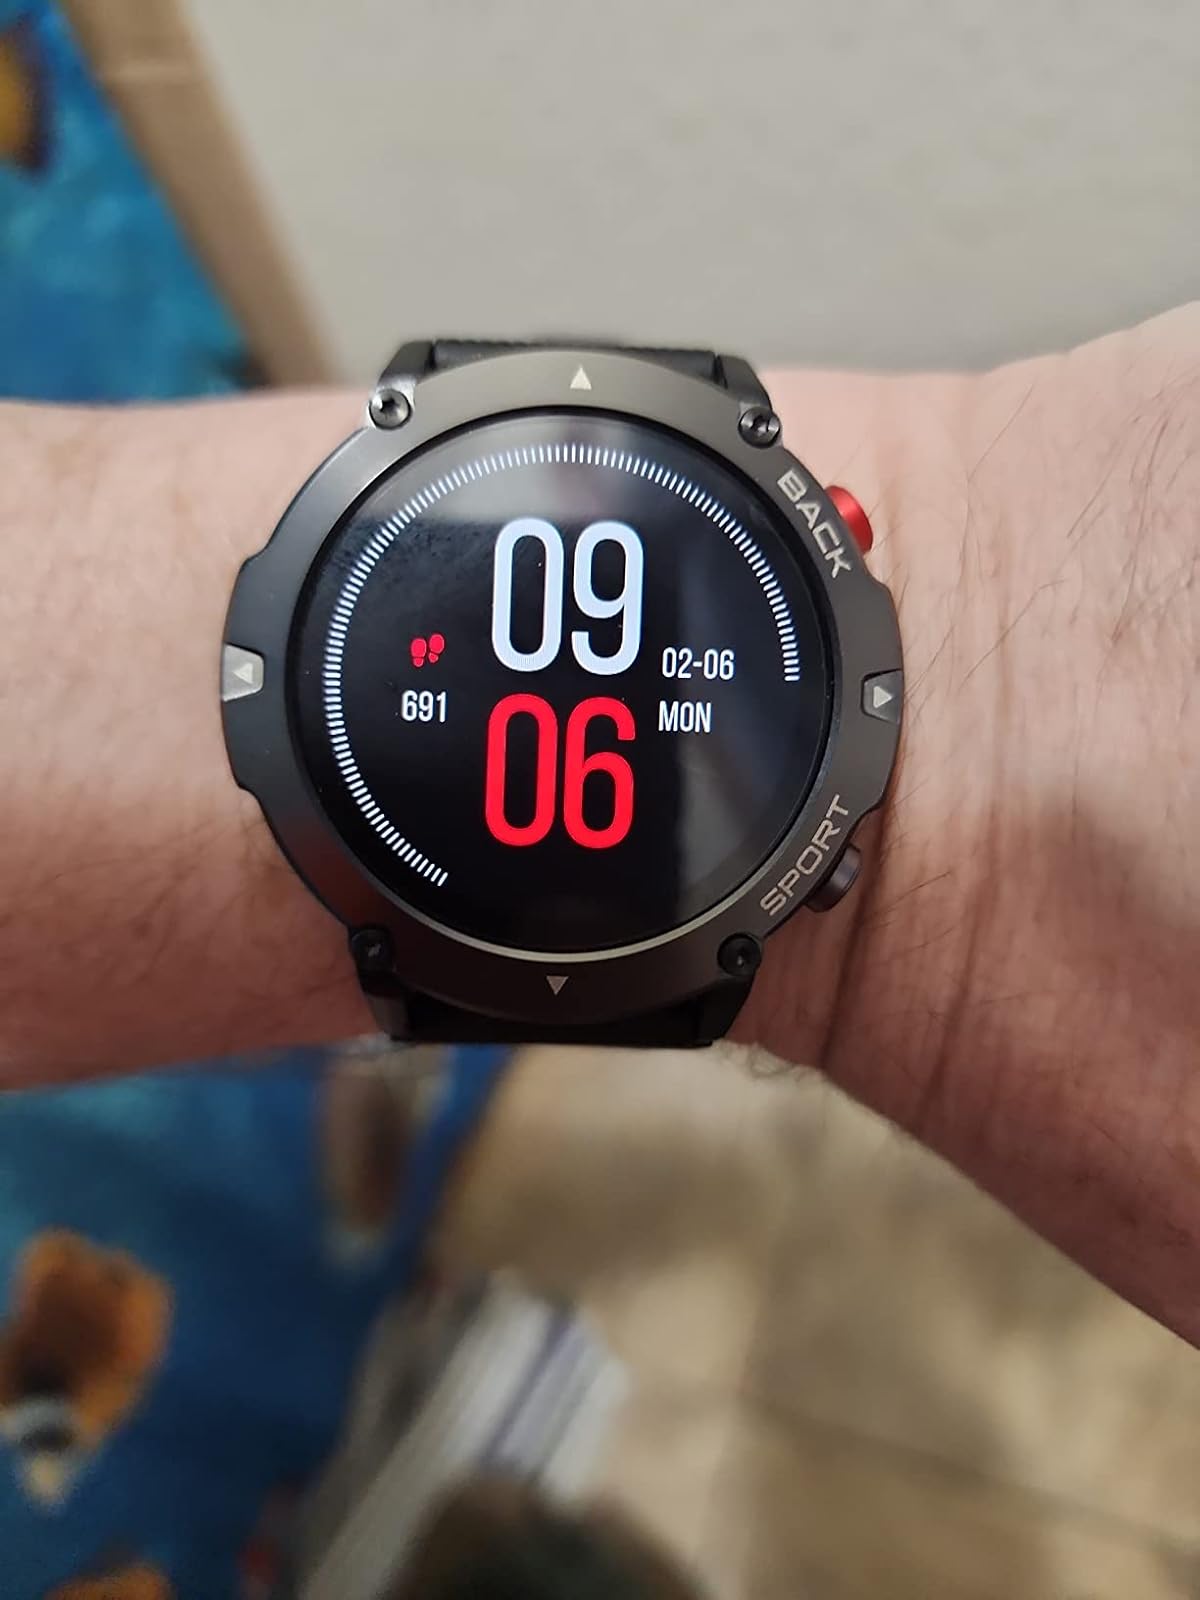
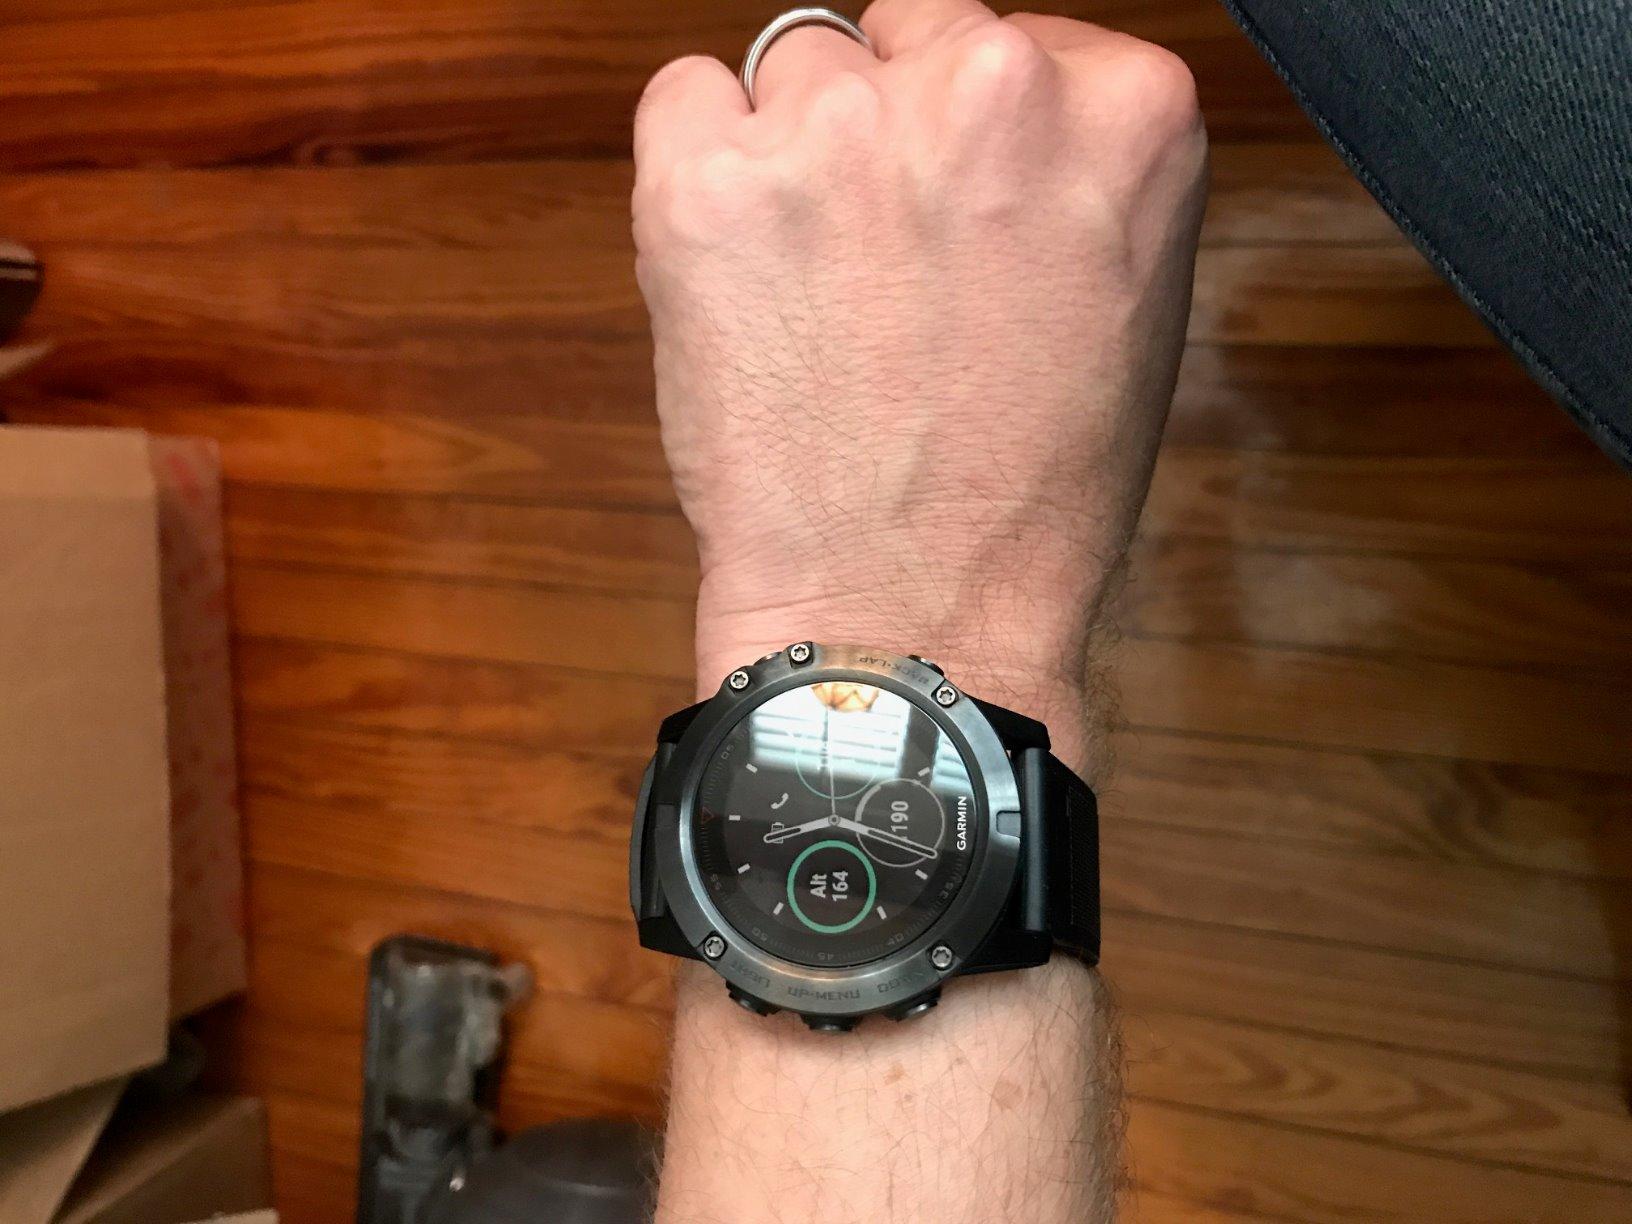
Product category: smartwatch
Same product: no